Craiova Air Base

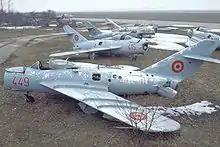
Retired MiG-17PF fighters in 1996

In 1948, the 2nd Fighter Group was moved to the base, being renamed the 2nd Aviation Regiment a year later. The Regiment was equipped with Messerschmitt Bf 109G, IAR 80, and IAR 81 fighters. Between 1950 and 1952, a concrete runway was constructed at the base. In 1952, the 158th Jet Fighter Aviation Regiment was moved to Craiova from Clinceni, and was equipped with Soviet MiG-15 fighters. The 158th Regiment was renamed to the 67th Fighter Aviation Regiment in 1959, being equipped with MiG-17F and PF fighters. From 1979, the Regiment began being equipped with IAR 93 aircraft, and by 1989, the 67th Fighter-Bomber Regiment had two squadrons of IAR 93s.